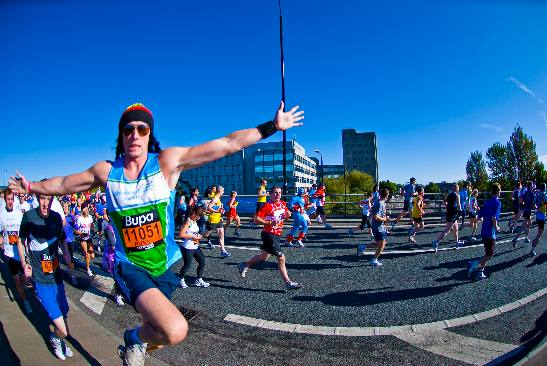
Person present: Yes